Acropolis of Athens

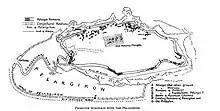
Primitive Acropolis with the Pelargicon and the Old Temple of Athena.

The Acropolis is located on a flattish-topped rock that rises above sea level in the city of Athens, with a surface area of about . While the earliest artifacts date to the Middle Neolithic era, there have been documented habitations in Attica from the Early Neolithic period (6th millennium BC).